Darius Johnson-Odom

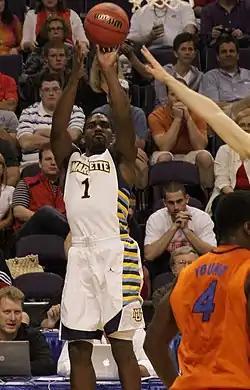

Darius "Darjo" Earvin Johnson-Odom (born September 28, 1989) is an American professional basketball player for Al-Difaa Al-Jawi of the Iraqi Basketball Premier League. In 2009, he transferred to Marquette University from Hutchinson Community College. As a senior, Johnson-Odom was named first-team All-Big East.